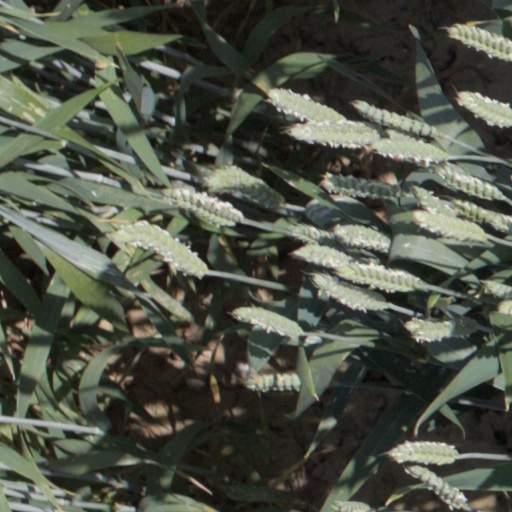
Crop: wheat